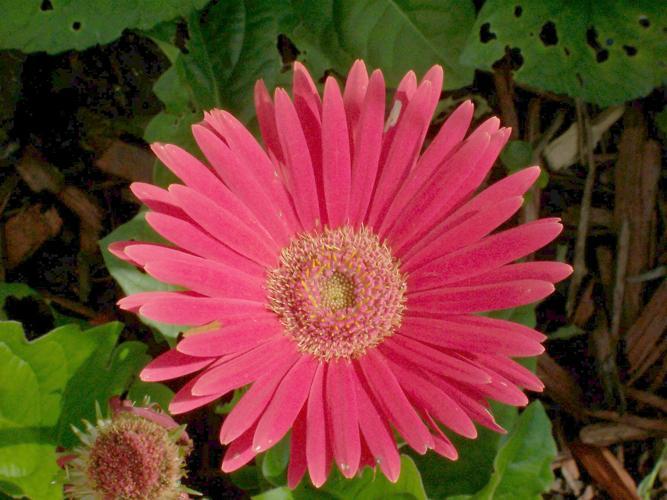
Label: barbeton daisy